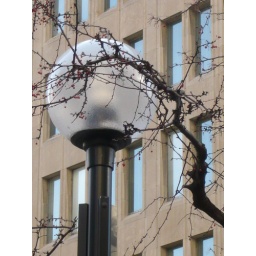
This streetlight is in a garden outside a government building at the corner of Bay and Wellesley Streets in Toronto.